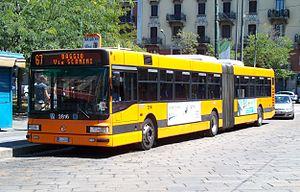
L'Iveco CityClass est un bus urbain, suburbain et périurbain lancé par la division bus d'Iveco en 1997 et renommé Irisbus en 2000. Il est l'équivalent de l'Agora en France. Il succède au bus urbain Iveco 490 TurboCity UR Green puis remplacé par l'Irisbus Citelis.